Janet Clarke

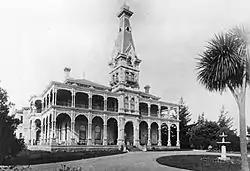
"Rupertswood", c. 1890

Janet Marion Snodgrass was born at "Doogalloook", a station on the Goulburn River near Yea, Victoria. She was the daughter of Charlotte Agnes (née Cotton) and Peter Snodgrass. Her father, who died when she was 16, was an affluent landowner and a member of parliament. Her paternal grandfather was Colonel Kenneth Snodgrass, a Scottish-born British Army officer who became a colonial administrator in New South Wales, while her maternal grandfather – the owner of "Doogallook" – was the naturalist John Cotton. Her sister was Eva Hughes, one of the five women with whom Clarke co-founded the Australian Women's National League. She also had a brother Evelyn who became a canon in the Church of England.